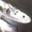
Label: ship